Grand Ocean, Saltdean

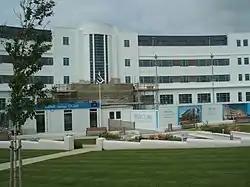

Grand Ocean is a restored 1938 hotel building in Saltdean, Brighton, on the south coast of England.